Garuda Linux

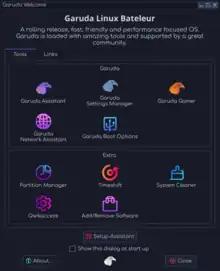
Garuda Linux Welcome Page

The operating system provides GUIs for all operations, instead of focusing on the command line like Arch Linux. Garuda Linux installation process is done with Calamares, a graphical installer. The bootloader used is GRUB. The distribution uses the btrfs file system by default which supports snapshots. The snapshots can be accessed from the bootloader and support compression. Garuda includes Manjaro's pamac GUI frontend for Pacman that allows for the installation of packages from pacman and Snap and Flatpak packages. Support for the AUR is provided by Chaotic-AUR. The command line can also be used. It also includes Garuda Settings Manager, a program for system settings such as the kernel, and Garuda Assistant for changing admin settings. The main theme of Garuda Linux is a custom KDE Plasma theme known as Dr460nized (dragonized) which resembles macOS.